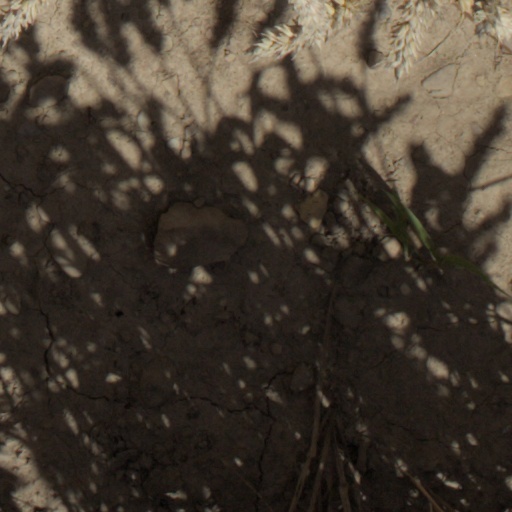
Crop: wheat